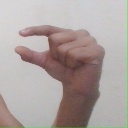
अक्षर: ग